Second inauguration of Theodore Roosevelt

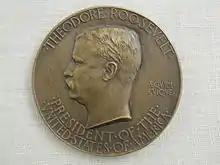
Obverse of a 1905 Roosevelt presidential inaugural medal.

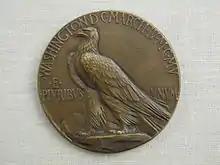
Reverse of a 1905 Roosevelt presidential inaugural medal.

During Roosevelt's second inaugural address, he spoke of past successes and asserted that any success in the future will only come with hard work. He commented on how any weak nation shall have nothing to fear from the US, but stated that America will not be the subject for insolent aggression. The president cited good relations with the world as being important, but relations among Americans as most important. He said that the Founding Fathers could not have foreseen certain problems that plagued the nation, but assures that these are problems that all great nations face. Roosevelt recognized that the industrial age made it difficult for Americans to adapt to the complexities of modern life, but assured Americans that the technological innovations brought tremendous change in everyday life. He spoke about the difficulty of self-government and warned that should America fail, it would shake all free nations to their foundations. Roosevelt called this a heavy responsibility, to Americans, to the world, and to the unborn generations. In his closing, Theodore Roosevelt clarified that the problems facing Americans differs from those of the Founding Fathers, but insisted that these problems be met with the same spirit.